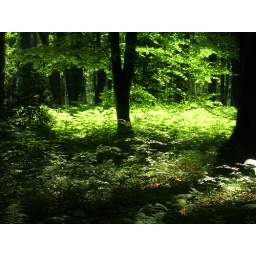
The light in the forest was mainly gloomy, here a tree had fallen